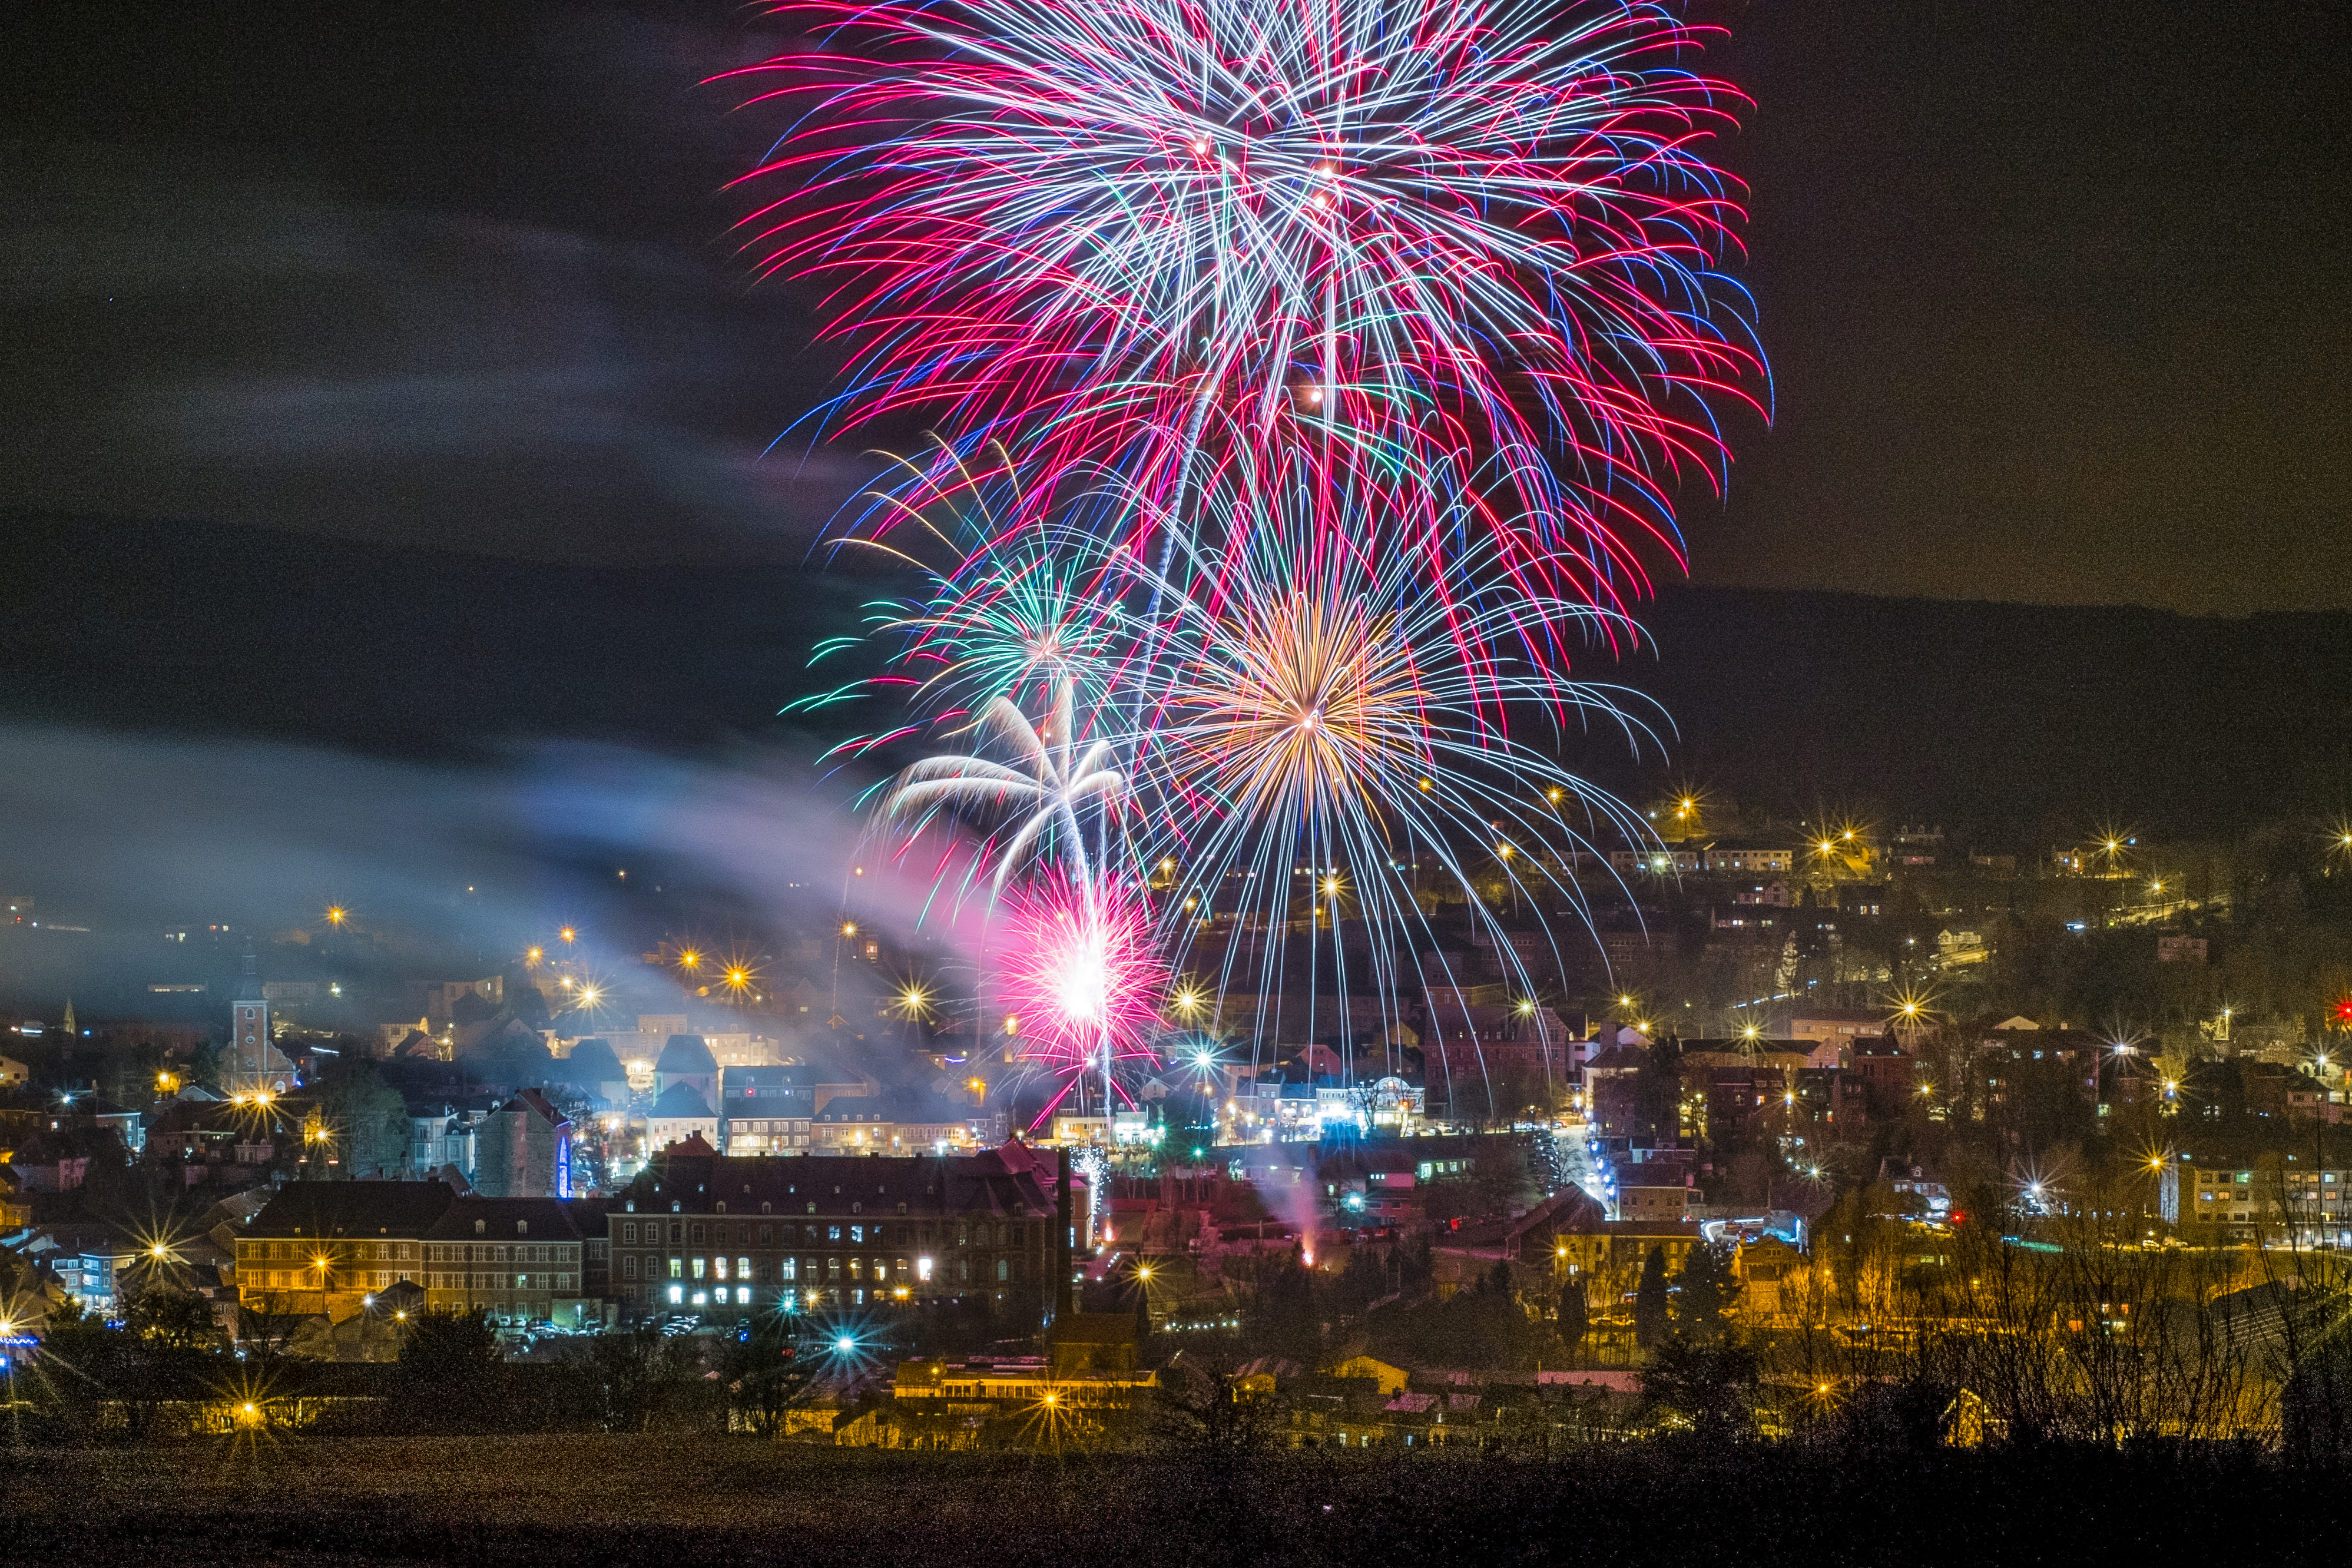
recreation, fujifilm, fireworks, event, xpro1, wallonie, stavelot, new year's eve, outdoor recreation